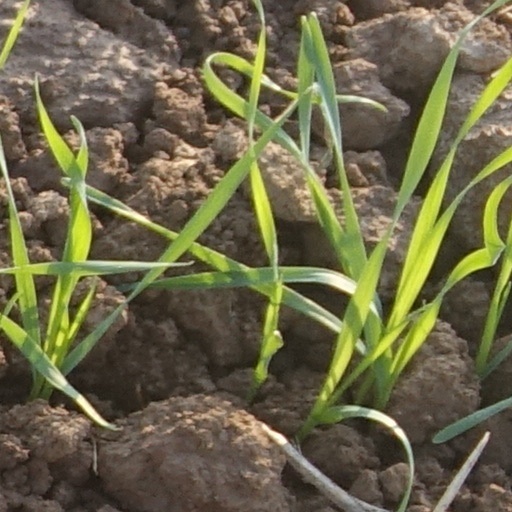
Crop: wheat